Bus Riley's Back in Town

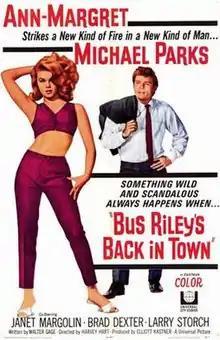

Bus Riley's Back in Town is a 1965 American comedy film written by William Inge, directed by Harvey Hart, and starring Ann-Margret and Michael Parks.